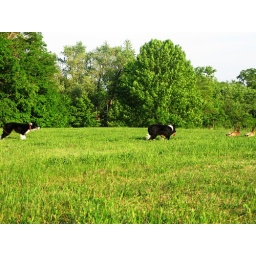
Columbia Land Conservancy annual barbecue.Duck herding! The best thing I've ever watched while sitting in the grass drinking beer.